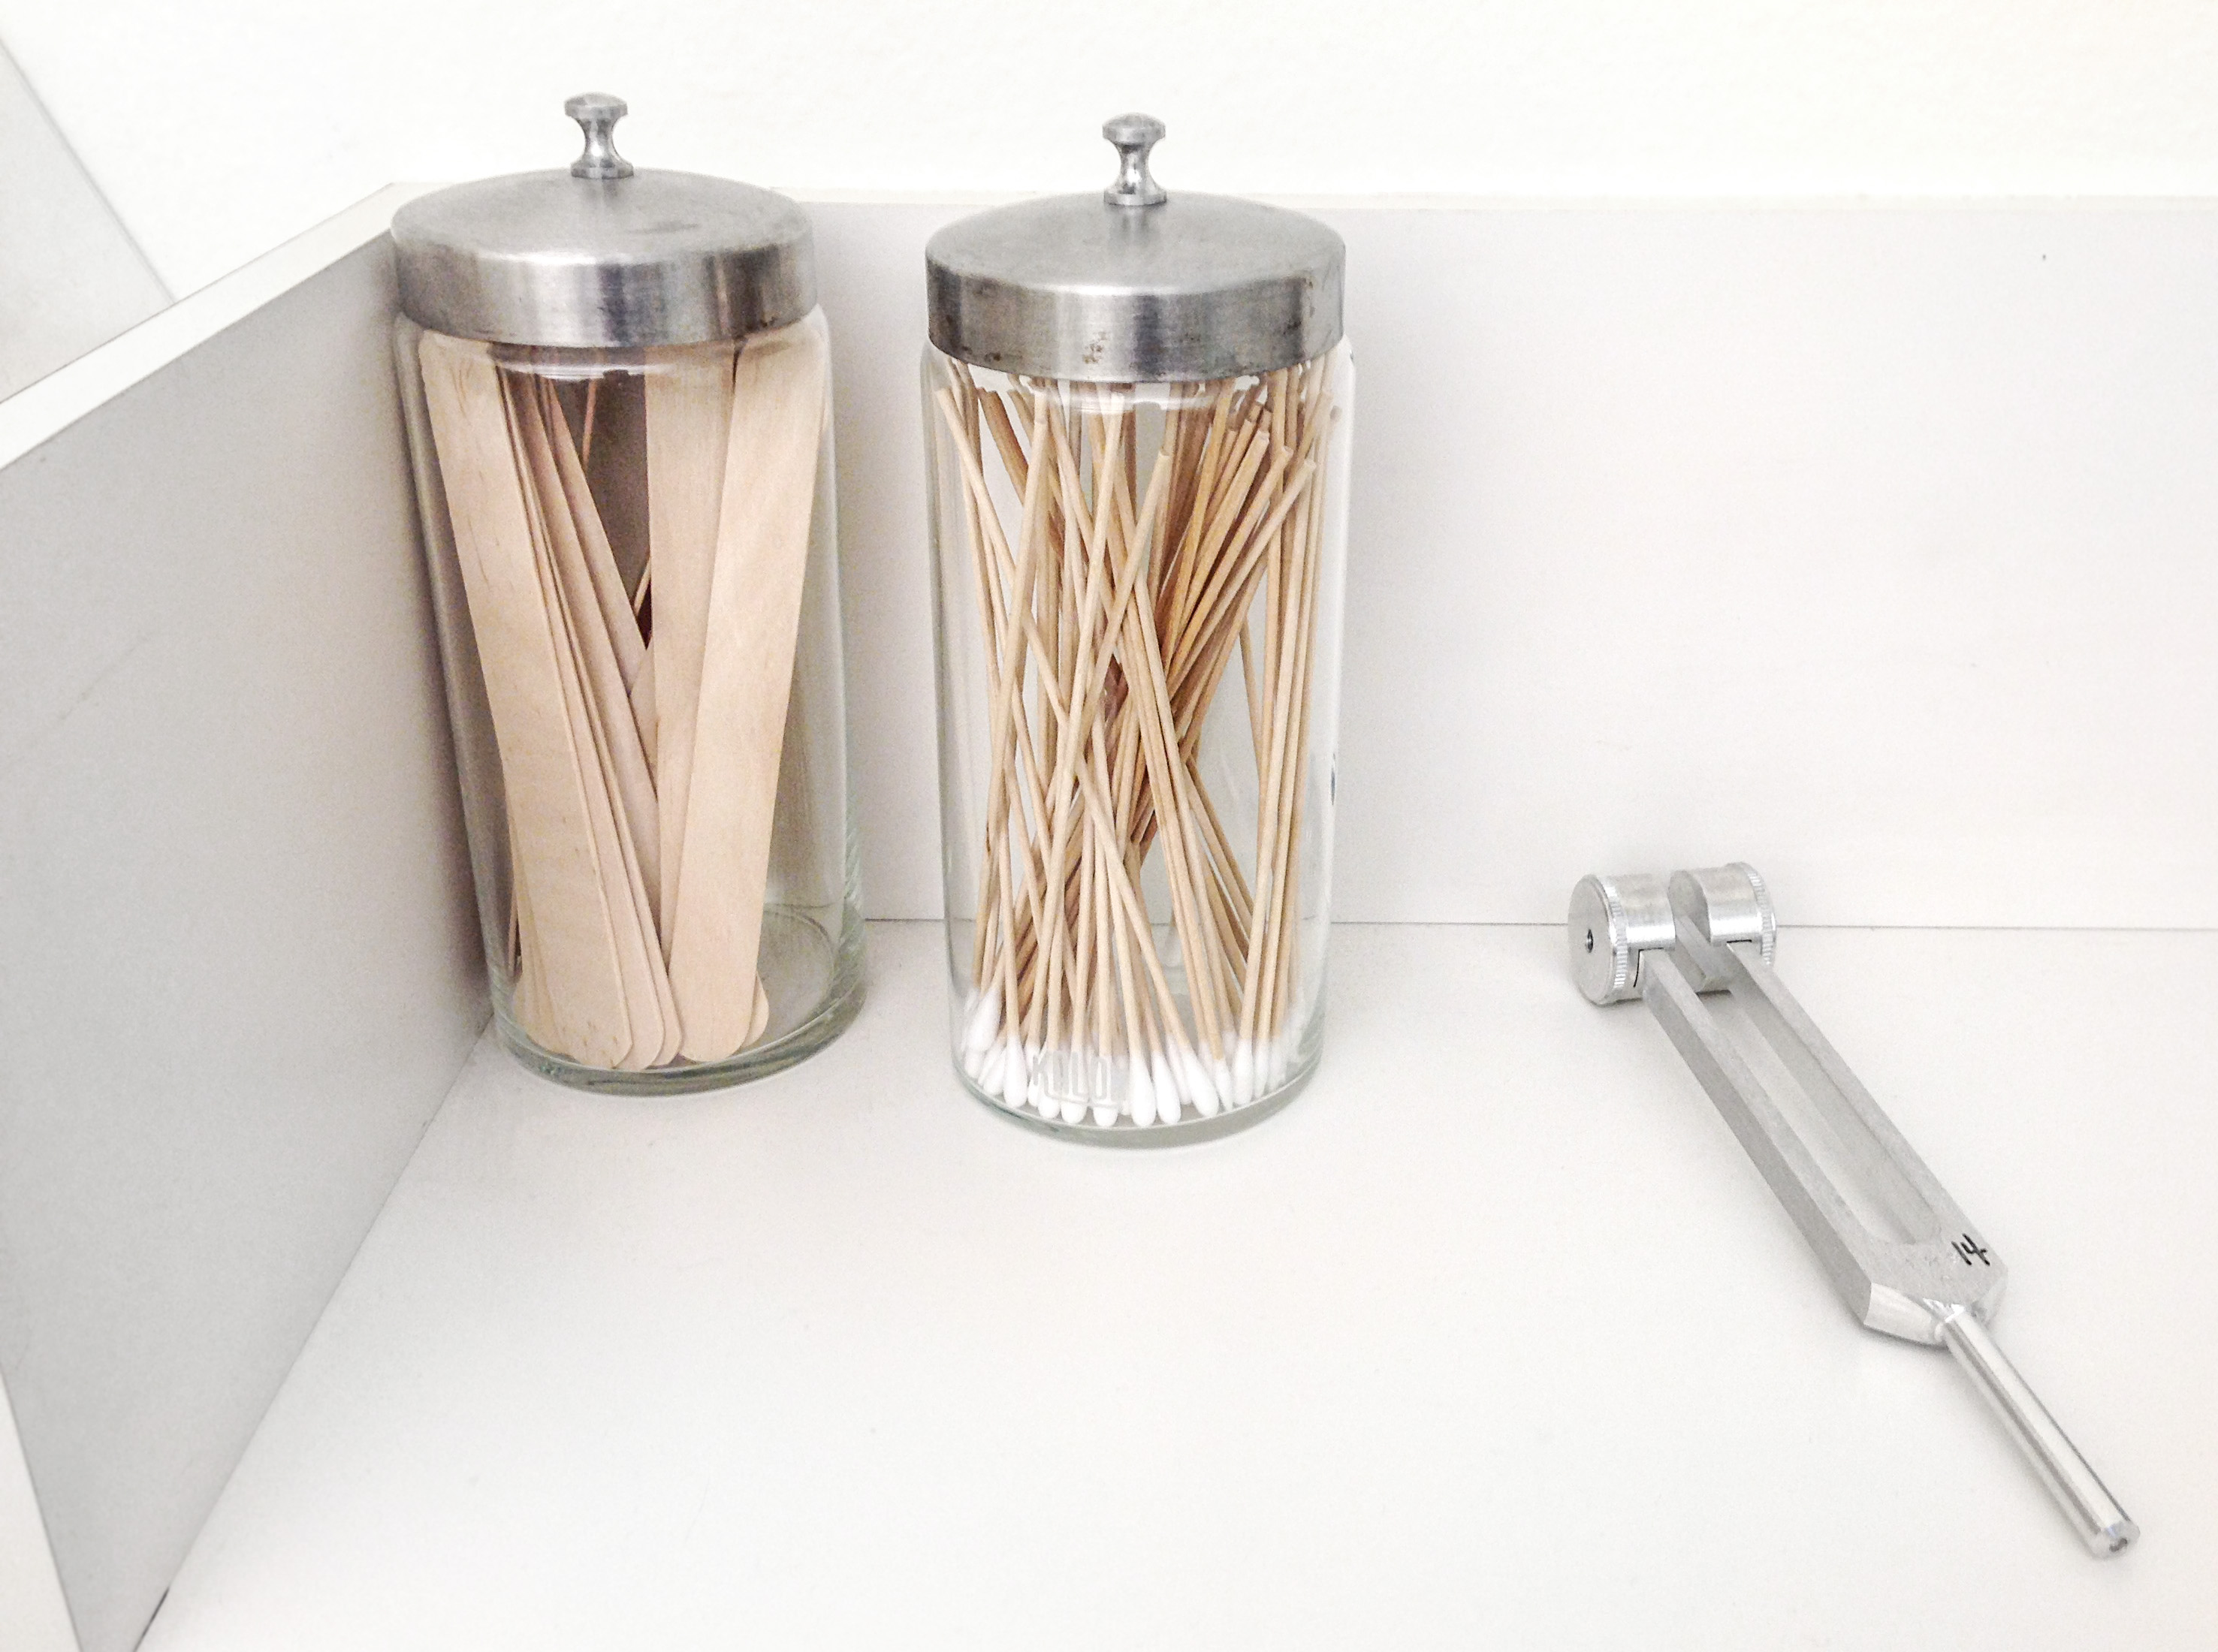
lighting, product